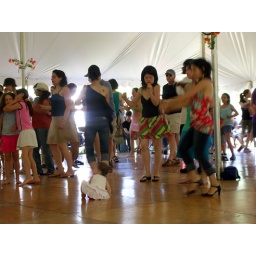
the girl with the striped skirt was the coolest girl in the world that day